Moss people

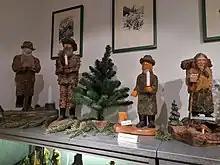
Moss people, both male "Moosmännlein" ("moss men") and female "Moosweiblein" ("moss women"), as depicted in traditional German wood art from the Vogtland.

The moss people or moss folk ("moss folk", , "wilde Leute", "wild folk"), also referred to as the wood people or wood folk ("Holzleute", "wood folk") or forest folk ("Waldleute", "forest-folk"), are a class of fairy-folk, variously compared to dwarfs, elves, or spirits, described in German folklore as having an intimate connection to trees and the forest. In German, the words "Schrat" and "Waldschrat" are also used for a moss person. (Compare Old Norse "skratti", "goblin".) The diminutive "Schrätlein" also serves as synonym for a nightmare creature.